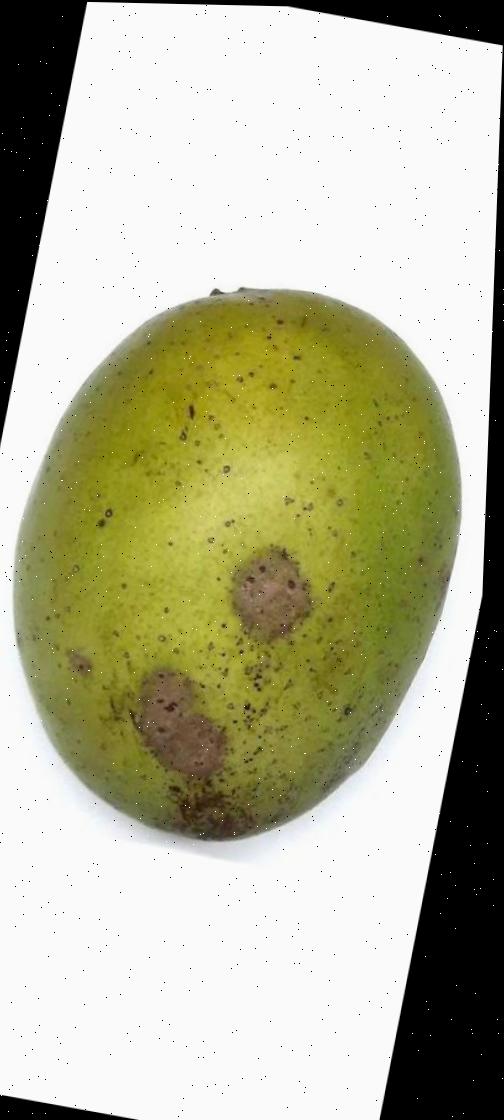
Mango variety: Langra